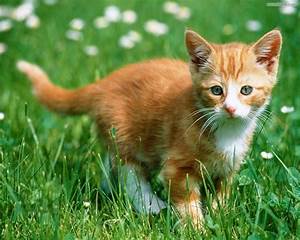
Label: gatto